Óláfr Guðrøðarson (died 1153)

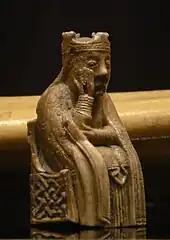
A queen gaming piece of the so-called Lewis chessmen. Almost nothing is known of queenship in the Isles.

Probably late in 1097, Magnús Óláfsson, King of Norway turned his attention towards the Isles, and sent a certain Ingimundr into the region to take control on his behalf. Unfortunately for Magnús, Ingimundr was soon after slain on Lewis and Harris by leading Islesmen. The following year Magnús took matters into his own hands, and led an invasion-fleet of his into the area. As the invaders successfully carved their way through the Isles towards Mann, Lǫgmaðr was evidently overcome and captured. From Mann, the Norwegians campaigned against the English in Anglesey. Although "Magnúss saga berfœtts", within the thirteenth century "Heimskringla", places this particular episode in the context of Norwegian conquest, it is likely that Magnús had merely assumed the same protector role that Óláfr's father had once filled with Gruffudd ap Cynan, King of Gwynedd. Magnús gained the submission of Galloway, and may have consolidated his campaign through a treaty with Edgar, King of Scotland.